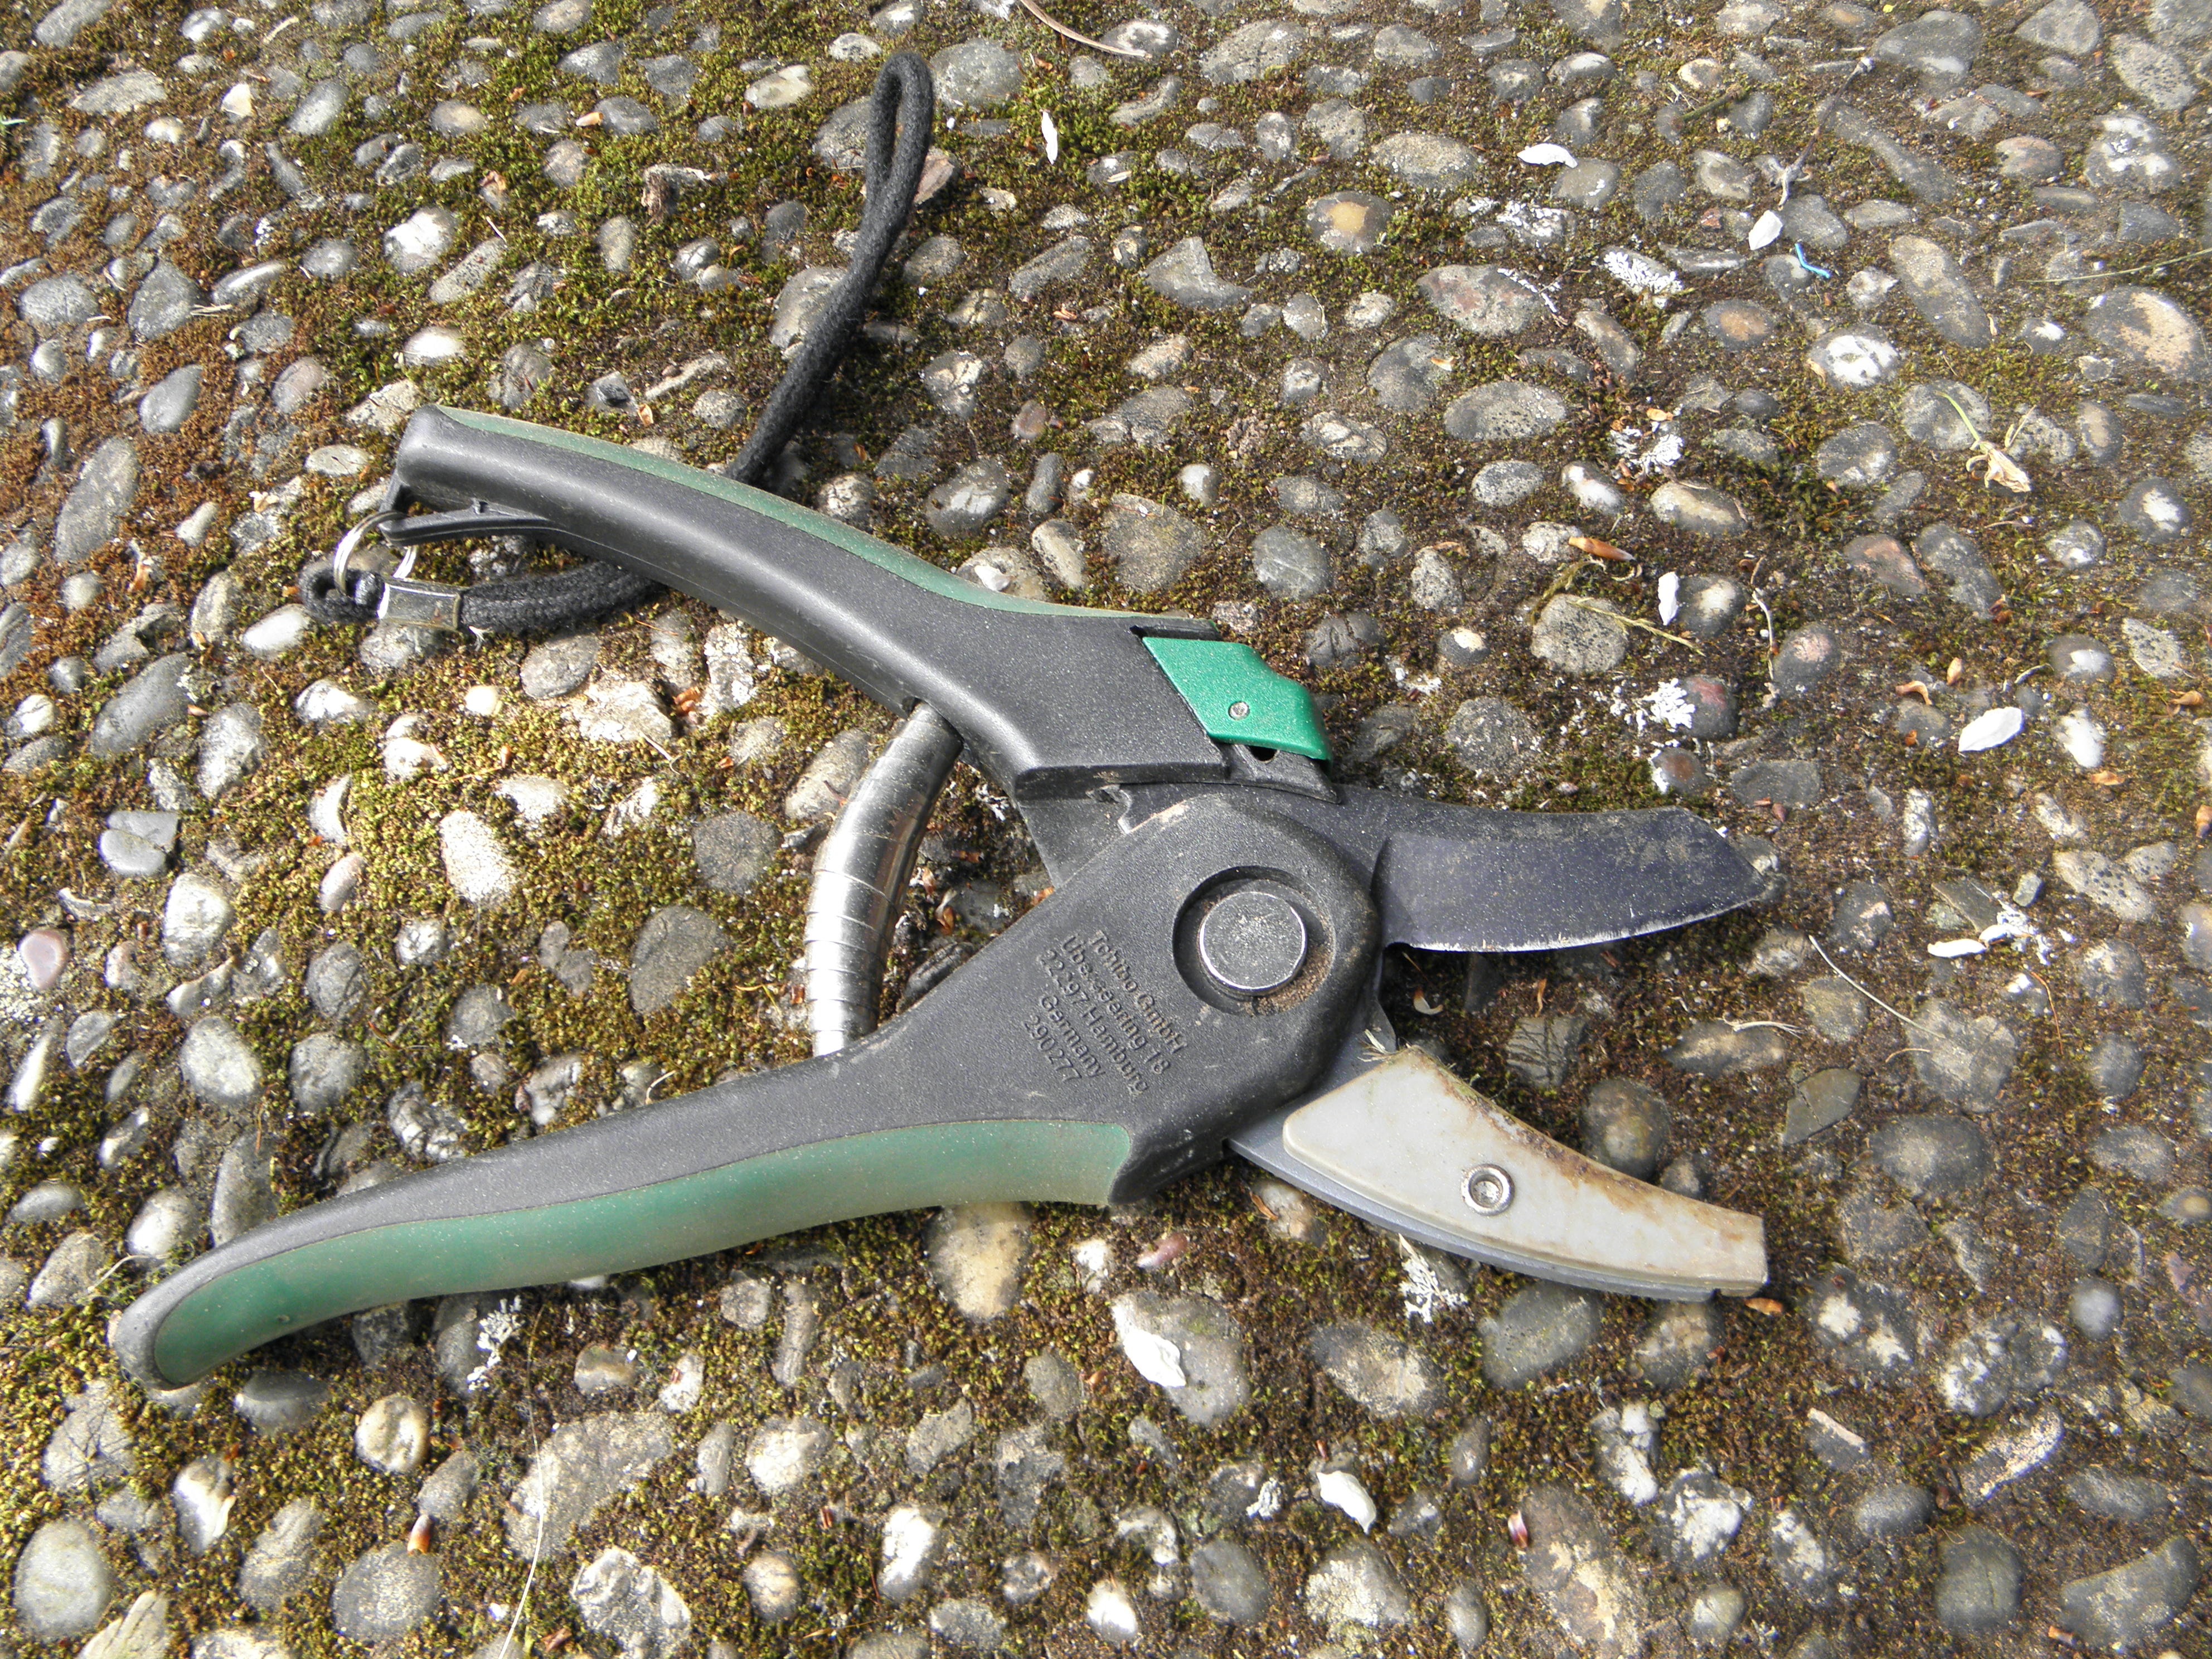
tree, tool, pliers, thick, scissors, pruner, cut off, maintain